Mackay, Queensland

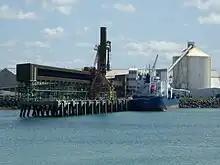
The bulk sugar terminal

The Rats of Tobruk Memorial commemorates those who died at and since the Battle of Tobruk. The memorial was dedicated on 4 March 2001.